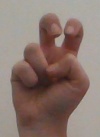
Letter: toot